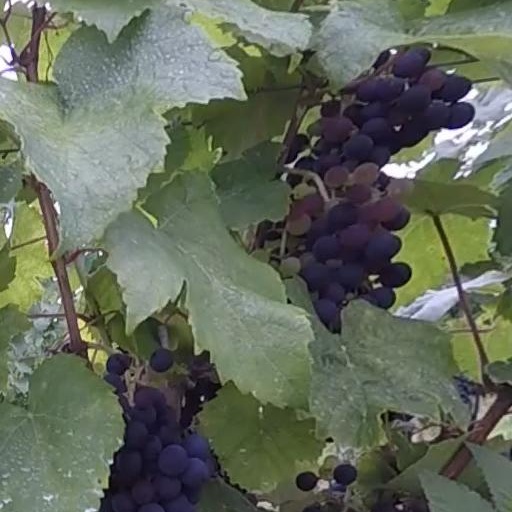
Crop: grape